The Mountain Plaza

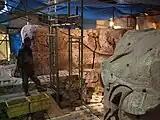
Building kiln around raw clay

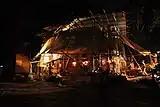
Firing the kiln

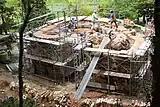
Dismantling the kiln

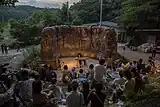
The Mountain Plaza during an event

Though the construction was initially estimated to span three years, it faced multiple challenges. The creation of the acoustic shell, measuring 3.5m x 7.4m x 6m, took 2½ years. During its development, approximately 2,000 local volunteers offered intermittent assistance. Bricks sourced from a pipe company in Taketoyo were used to encase the shell, a task complicated by the bricks' 28 kg weight.